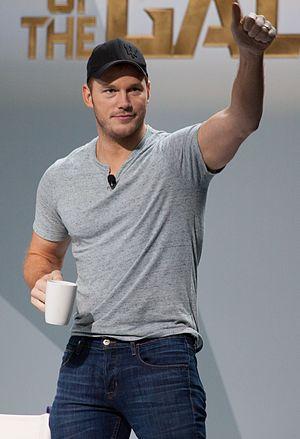
Christopher Pratt, dit Chris Pratt [kɹɪs pɹæt], est un acteur américain, né le 21 juin 1979 à Virginia.